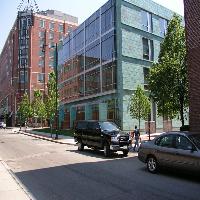
Weather: sun or clear